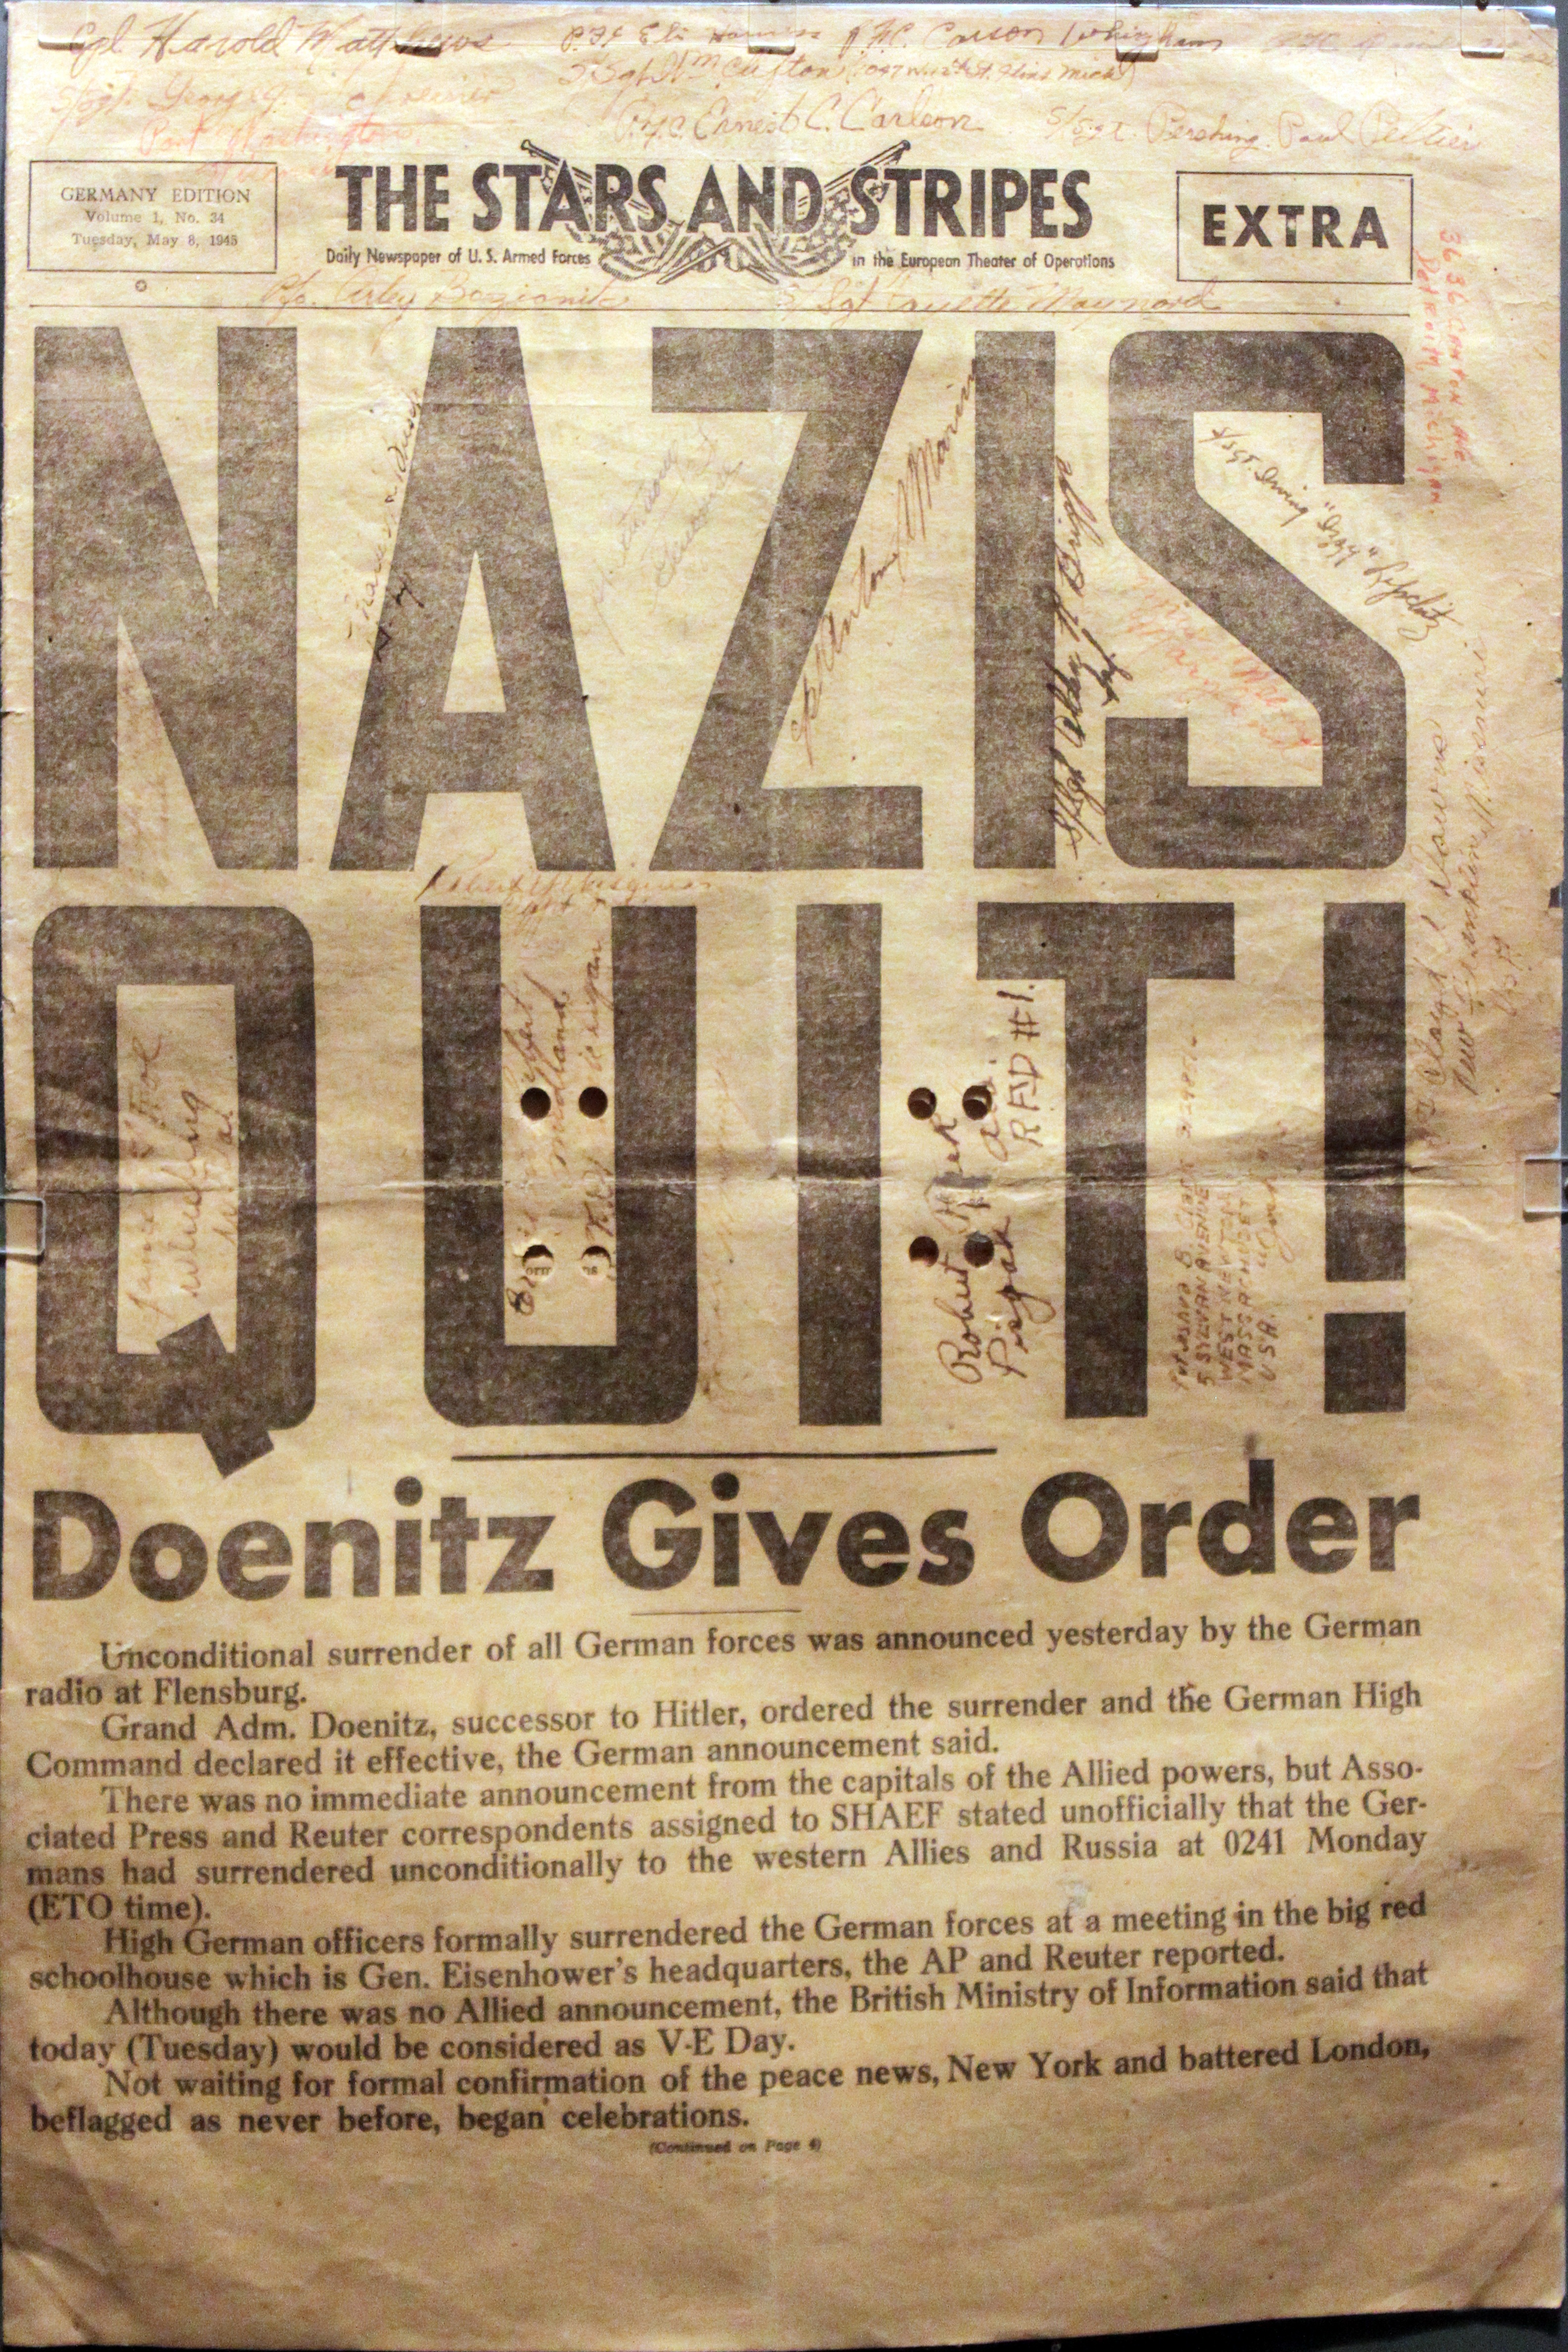
old, advertising, newspaper, pattern, historic, war, design, text, culture, ww2, poster, history, european, news, daily, the stars and stripes extra, nazis